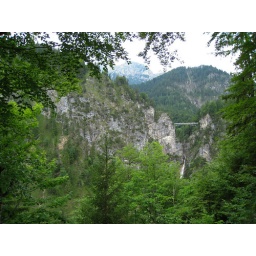
bridge over troubled water